Sándor Petőfi

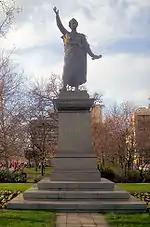
Petőfi statue in Budapest

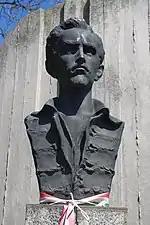
Sándor Petőfi memorial in Tarnów

After the Revolution was crushed, Petőfi's writing became immensely popular, while his rebelliousness served as a role model ever since for Hungarian revolutionaries and would-be revolutionaries of every political colour.